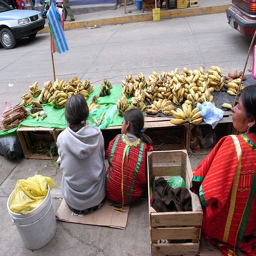
A few women sit in front of a platform of bananas.
A couple of people sitting in front of some bananas.
Several women sit on the ground in front of a display of bananas.
A few women sitting at a fruit stand with several banana's.
People selling bananas at a street market stall.